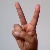
The image shows a hand gesture representing the letter 'V' in Indian Sign Language.